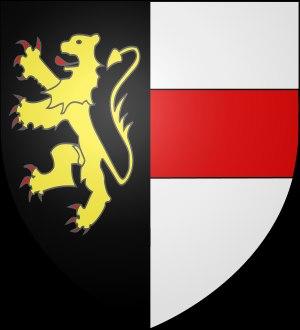
Jean de Bierbeek fut le 10ᵉ abbé de Parc, de 1212 jusqu'à sa mort, le 12 décembre 1226, Parc étant une abbaye prémontrée située dans le Brabant flamand, en Belgique, près de Louvain, fondée en 1129 et toujours en activité. Du temps de cet abbé, 26 religieux furent acceptés à l'abbaye, dont 2 convers.